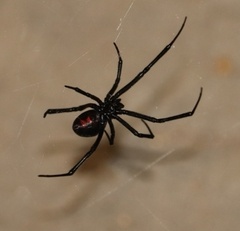
Species: Lactrodectus_hesperus